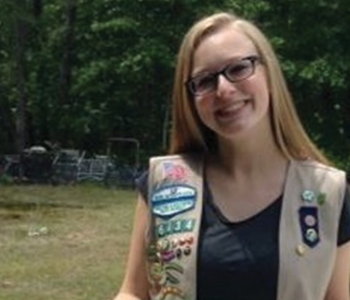
Gender: women